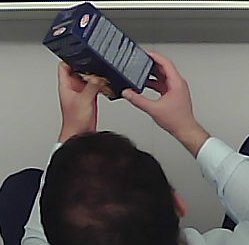
Product: barilla_lasagne